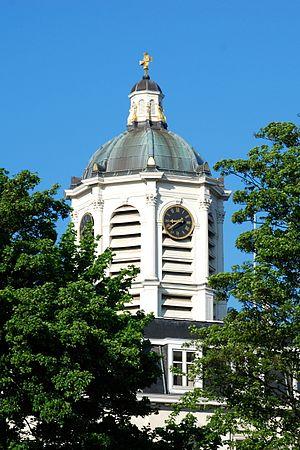
Belgique - Bruxelles - Église Saint-Jacques-sur-Coudenberg
La cathédrale Saint-Jacques-sur-Coudenberg connue également comme l'église Saint-Jacques-sur-Coudenberg, construite entre 1776 à 1787, fait partie d’un ensemble de neuf bâtiments néo-classiques qui forment le pourtour de la place Royale à Bruxelles en Belgique.
Tilman-François Suys ou Tieleman Franciscus Suys est un architecte belge né à Ostende le 1ᵉʳ juillet 1783 et mort à Wingene près de Bruges le 11 juillet 1861. Son œuvre exprime de la manière la plus évidente la transition entre le néoclassicisme et la néo-Renaissance italienne.